Mya Than Tint

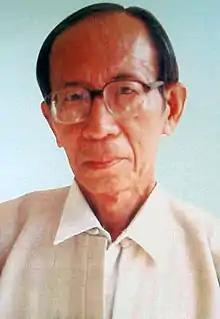
Mya Than Tint

Mya Than Tint (23 May 1929 – 18 February 1998) was a five-time Myanmar National Literature Award winning Burmese writer and translator.